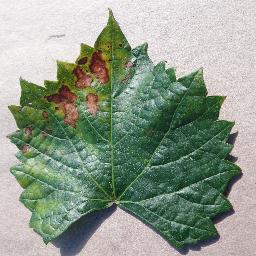
Label: Grape___Esca_(Black_Measles)